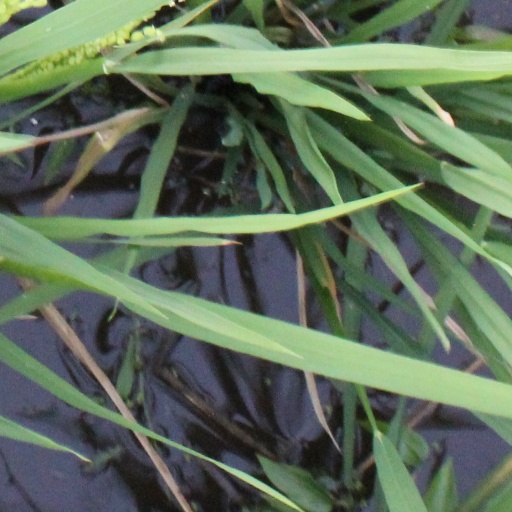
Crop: rice